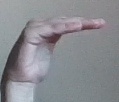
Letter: haa